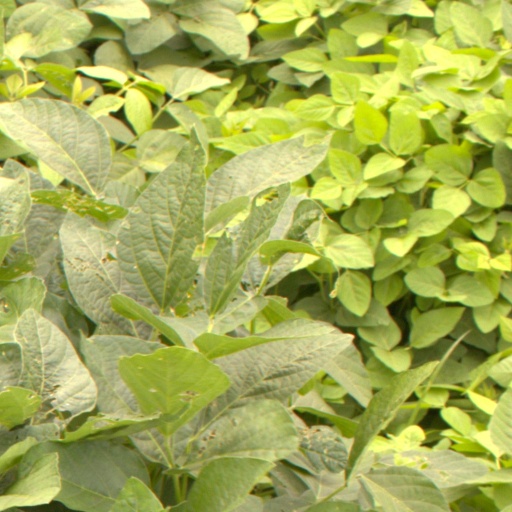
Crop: soybean